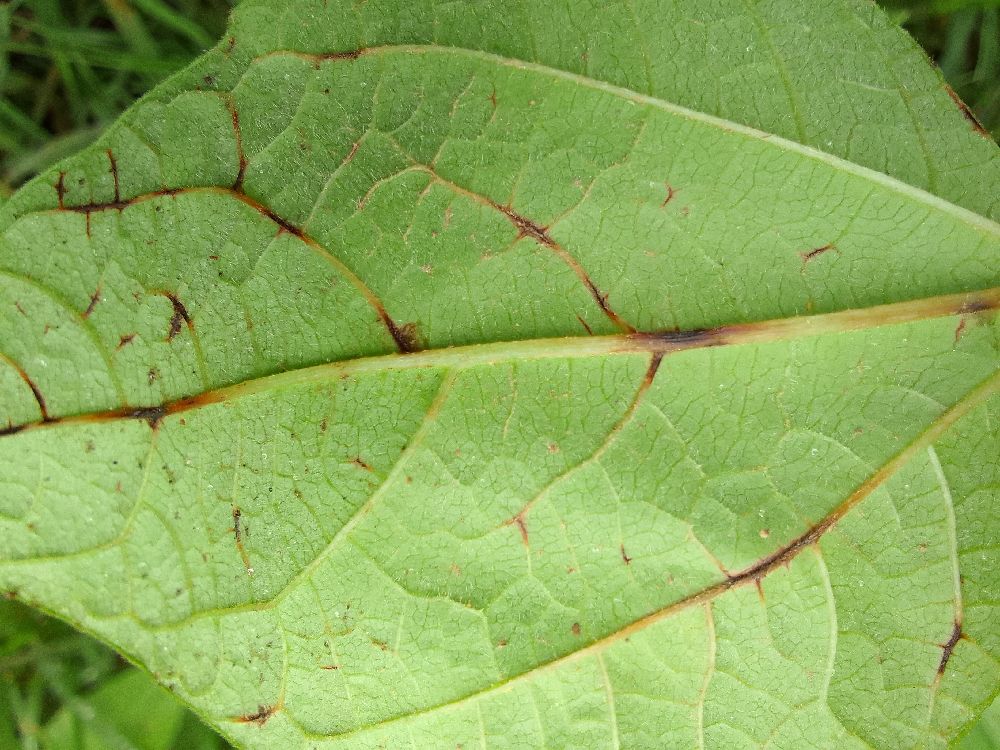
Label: anthracnose